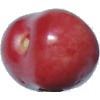
Label: Cherry 2